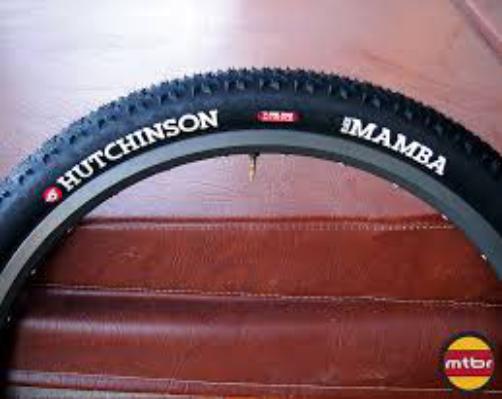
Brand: hutchinson tires
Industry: Transportation